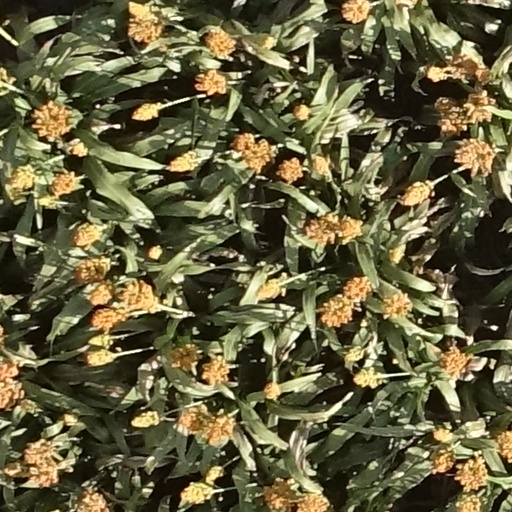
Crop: sorghum